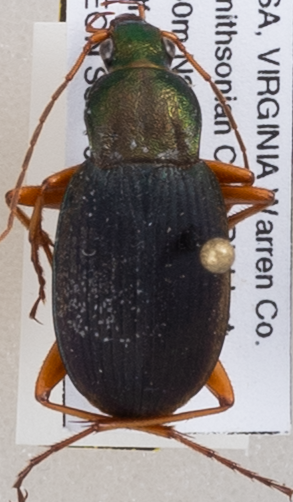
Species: Chlaenius aestivus
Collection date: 2019-04-25
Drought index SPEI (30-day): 0.47
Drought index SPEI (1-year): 2.09
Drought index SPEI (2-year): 2.09